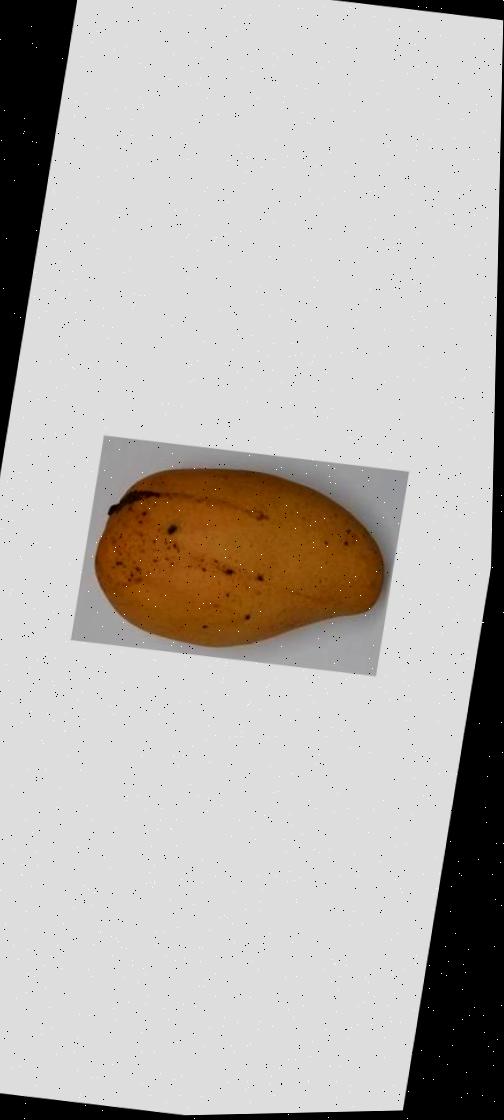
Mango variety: Katimon